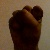
The image shows a hand gesture representing the letter 'S' in Indian Sign Language.